Shikha Pandey

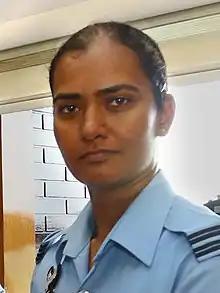
Pandey in 2017

Squadron Leader Shikha Pandey (born 12 May 1989) is an Indian cricketer and former officer in the Indian Air Force. She plays for the national cricket team as a right-arm medium pacer and middle-order batter, and was an IAF air traffic control officer.